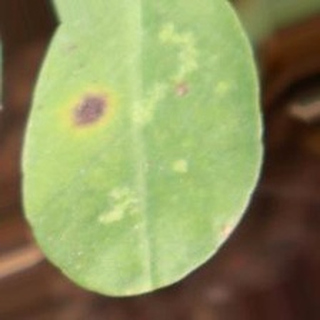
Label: groundnut_early_leaf_spot